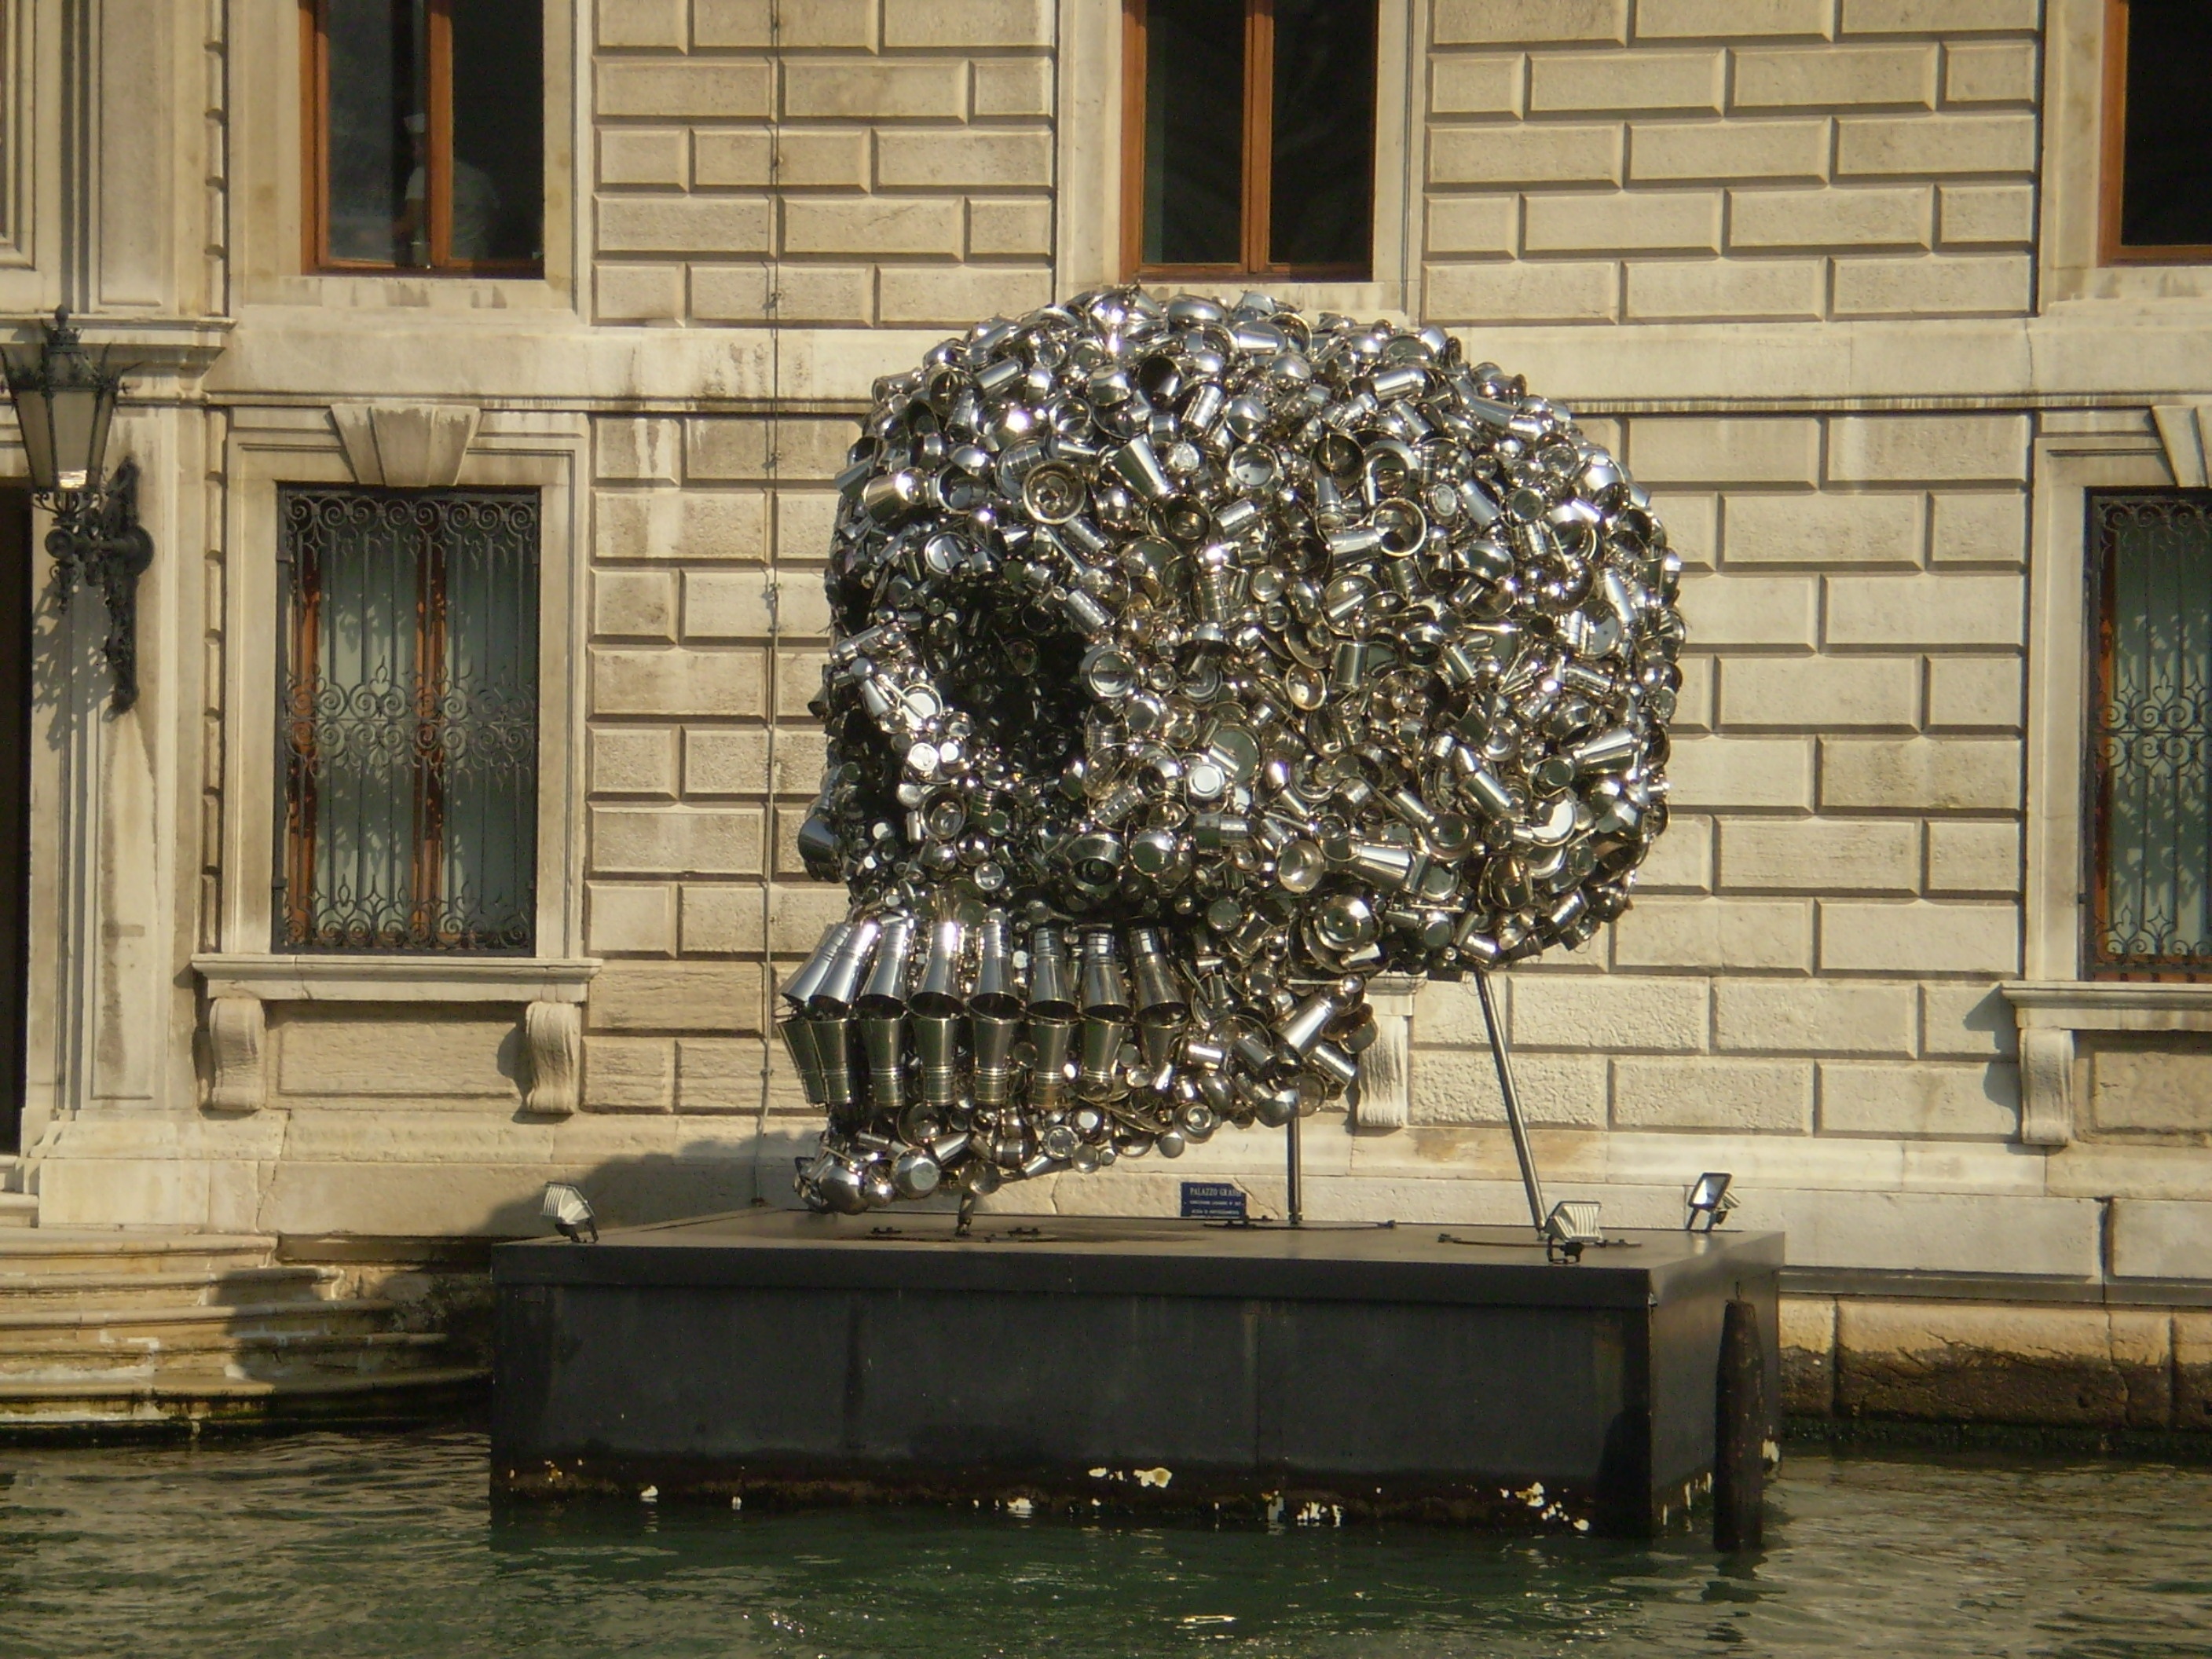
wood, flower, skull, artwork, sculpture, art, fountain, water feature, skull and crossbones, hauswand, urban area